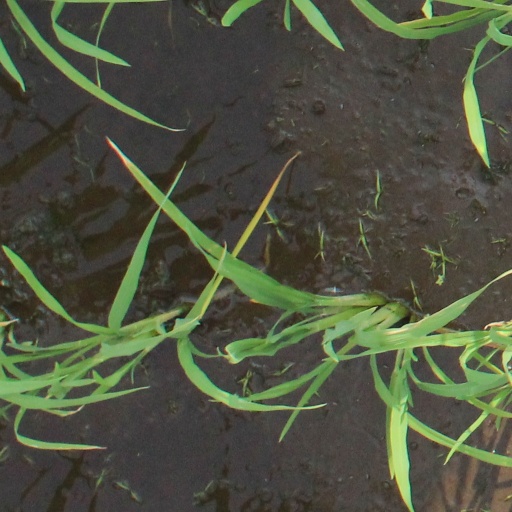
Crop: rice